Sky position (RA, Dec in degrees): 190.533, 17.827
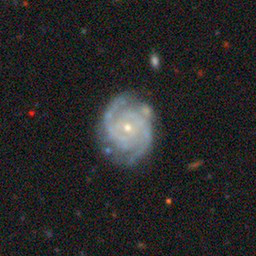
Galaxy morphology: Unbarred Loose Spiral Galaxies